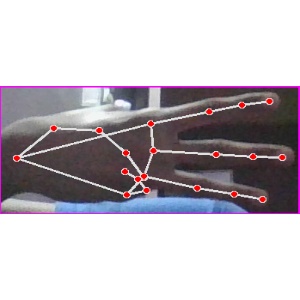
अक्षर: भ